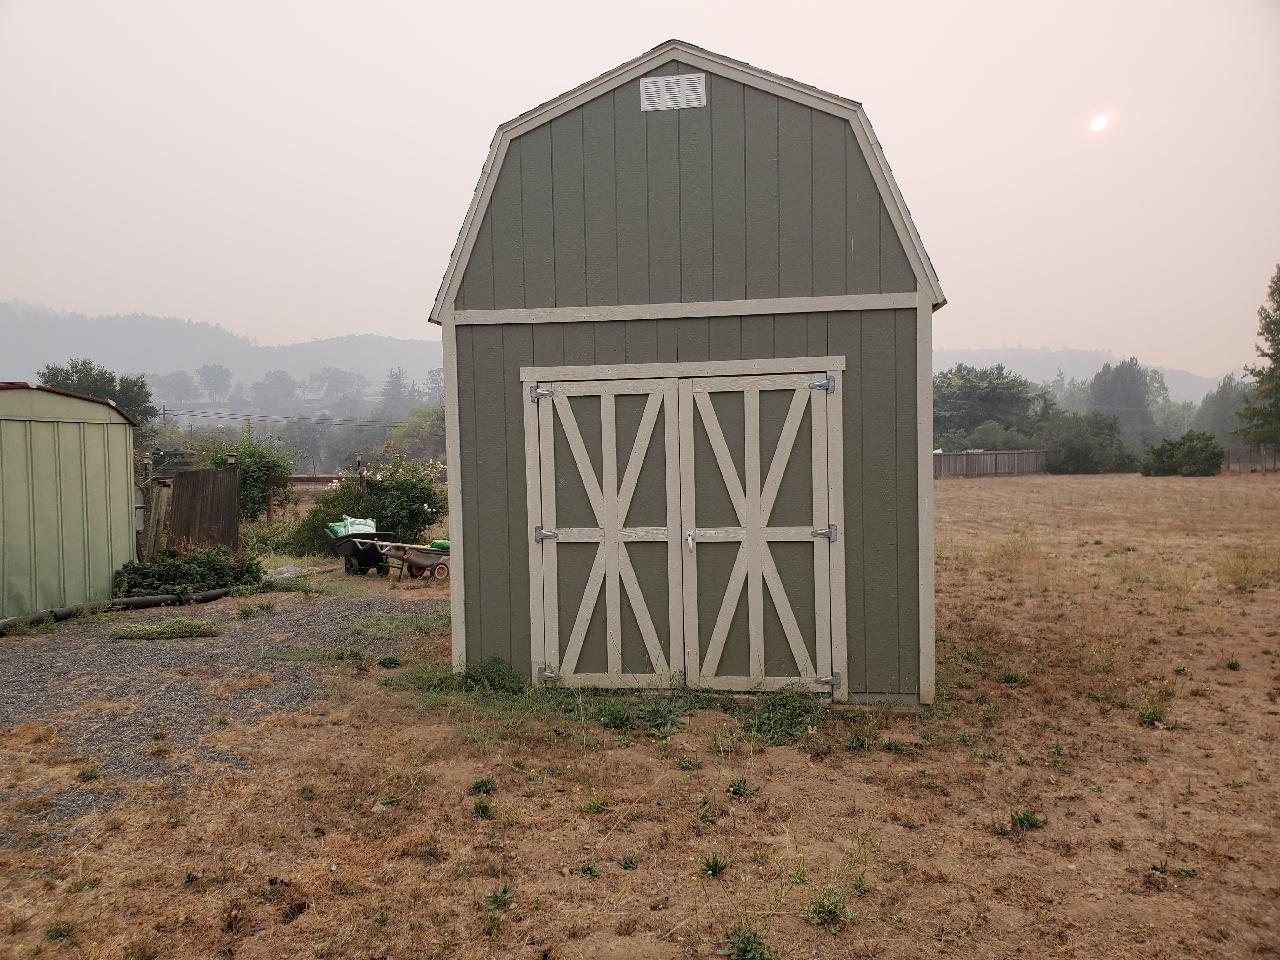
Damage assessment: no_damage